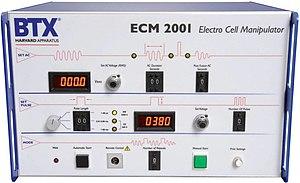
Le transfert de noyau est une technique biologique proche du clonage auquel elle est souvent, mais abusivement, assimilée. Les étapes consistent à retirer l’ADN d’un ovocyte et à y injecter en remplacement un noyau contenant l’ADN que l'on désire cloner. Parfois, la cellule nouvellement construite se divise normalement, répliquant le nouvel ADN tout en restant dans un état pluripotent. Si les cellules clonées sont alors implantées dans l'utérus d'une femelle, un organisme cloné peut se développer. C'est ainsi que la brebis Dolly et de nombreuses autres espèces ont été clonées. Mais on peut aussi rechercher par cette technique à multiplier à des fins thérapeutiques des cellules correspondant au tissu dont est issu la cellule somatique donneuse, on parle alors de clonage non reproductif.